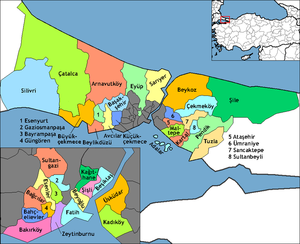
Sarıyer est un des 39 districts de la ville d'Istanbul, en Turquie. Le maire est Şükrü Genç.
Güngoren est un des 39 districts de la ville d'Istanbul, en Turquie.
Esenler est un des 39 districts de la ville d'Istanbul, en Turquie.
Kağıthane est un des 39 districts de la ville d'Istanbul, en Turquie. Le quartier est sur la rive européenne de la ville au nord de la Corne d'Or. Il est traversé par la rivière Kağıthane Deresi qui débouche au fond dans la Corne d'Or.